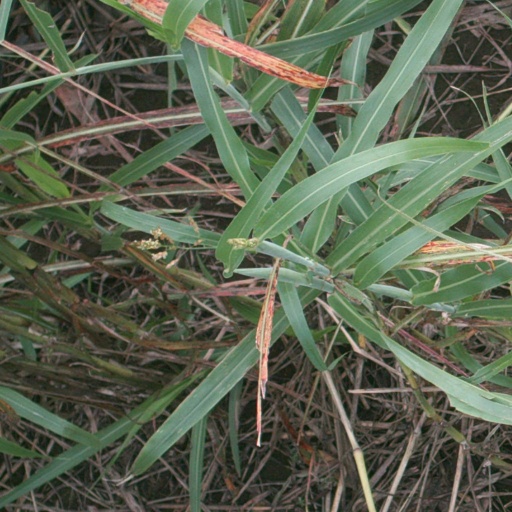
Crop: sorghum